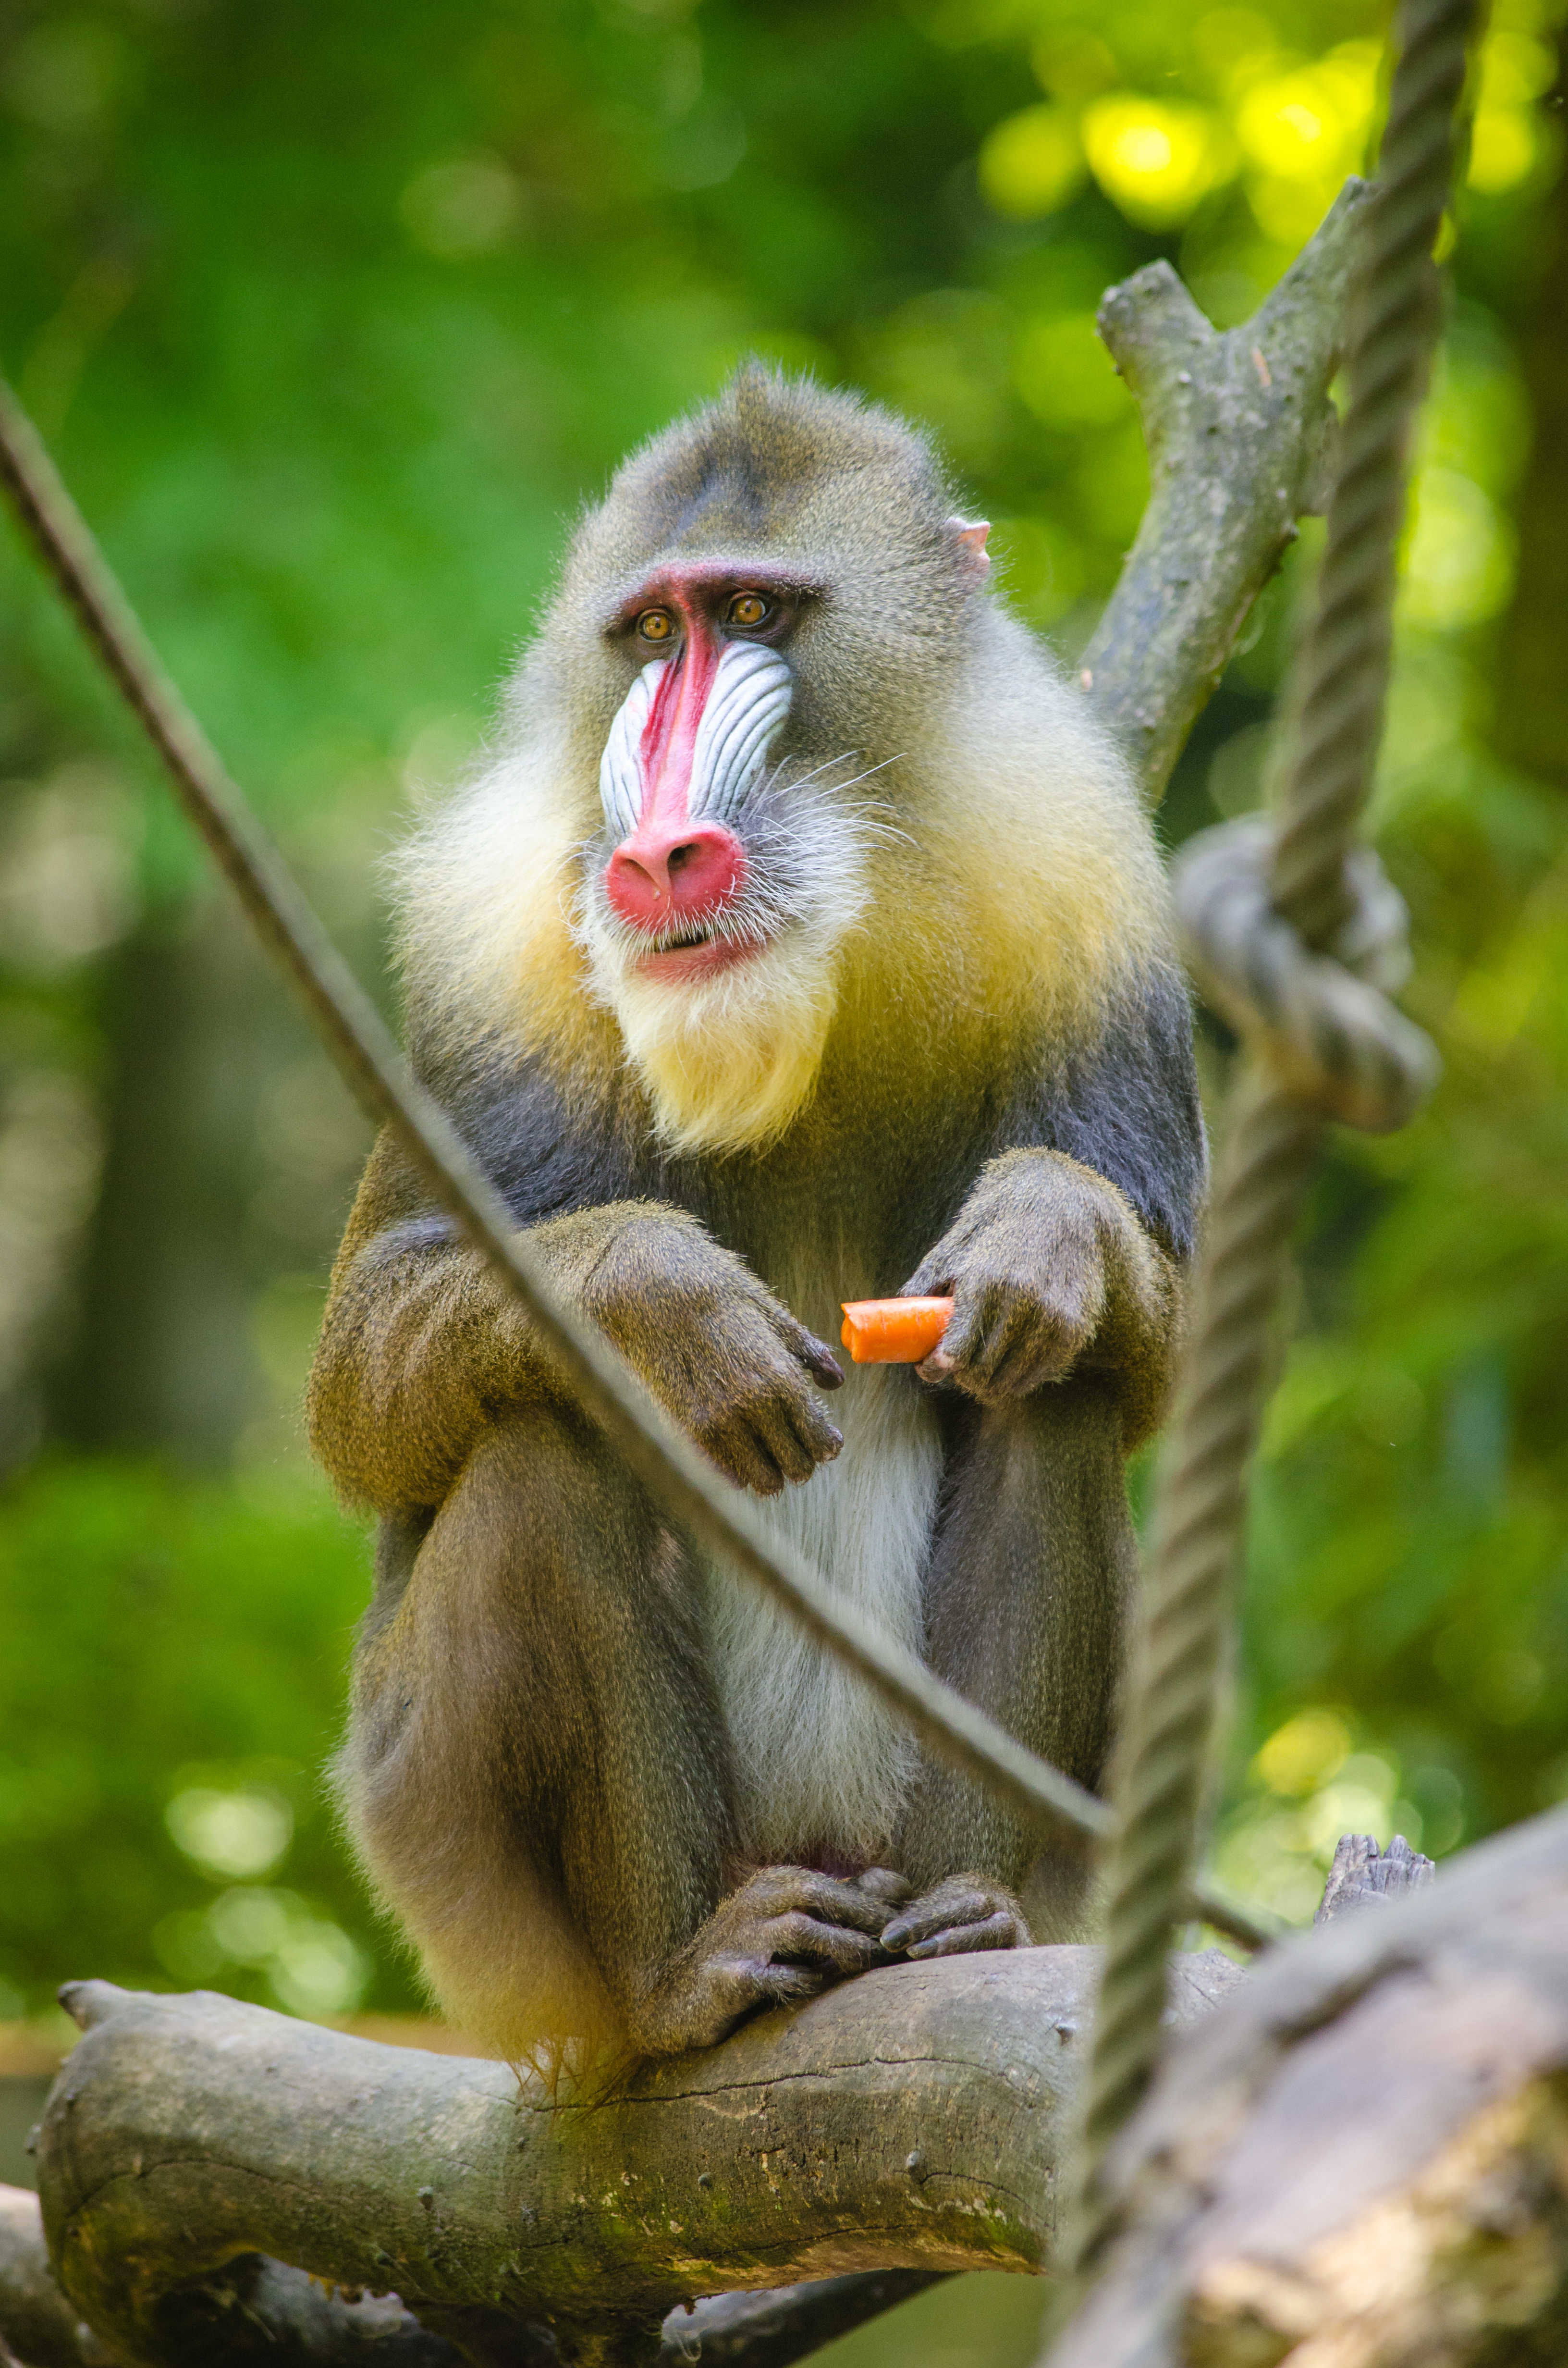
nature, branch, bokeh, wildlife, zoo, beak, mammal, monkey, fauna, primate, squirrel monkey, vertebrate, tier, tierpark, mnnlich, mandrill, affe, macaque, old world monkey, new world monkey